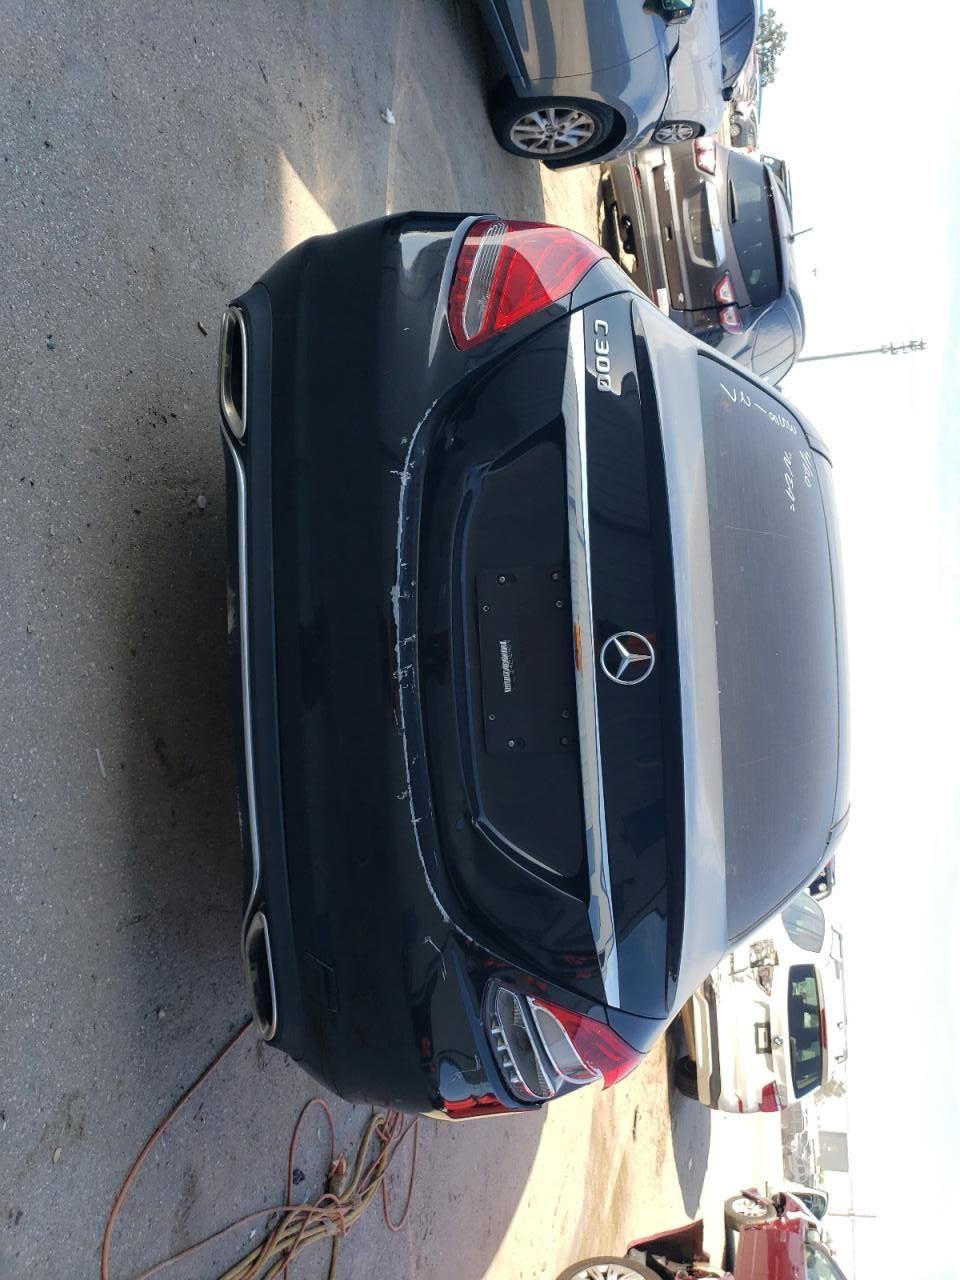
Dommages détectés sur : malle, pare-choc arrière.
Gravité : mineur